Nicolae Roșca

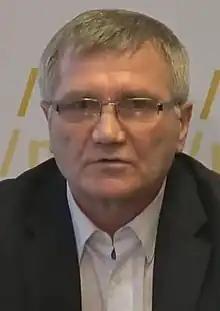
Roșca in 2017

Nicolae Roșca (born 10 August 1962) is a Moldovan jurist and judge. He has served as a judge of the Constitutional Court of Moldova since 2019. In April 2023, he was appointed President of the Constitutional Court of Moldova.